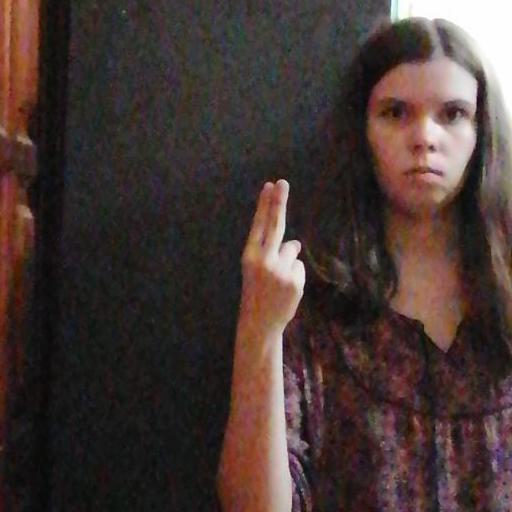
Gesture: two_up_inverted